John Latham (judge)

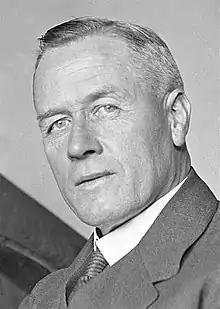
Latham in 1931

Sir John Greig Latham (26 August 1877 – 25 July 1964) was an Australian lawyer, politician, and judge who served as the fifth Chief Justice of Australia, in office from 1935 to 1952. He had earlier served as Attorney-General of Australia under Stanley Bruce and Joseph Lyons, and was Leader of the Opposition from 1929 to 1931 as the final leader of the Nationalist Party.